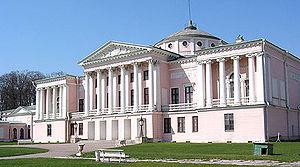
Ostankino est un domaine et un château situés dans les quartiers nord-est de Moscou dans le district d'Ostankinski. Il appartenait à la famille des comtes Chérémétiev.